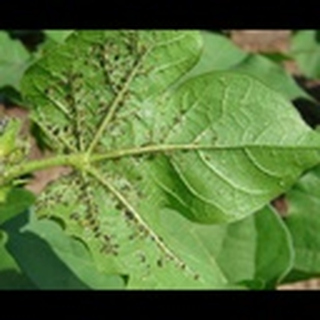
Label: cotton_aphids